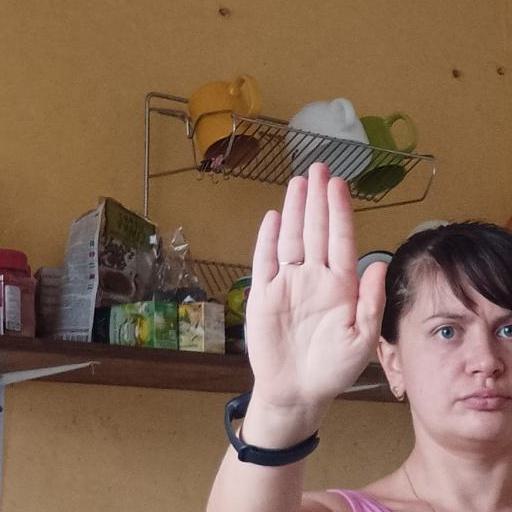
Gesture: stop